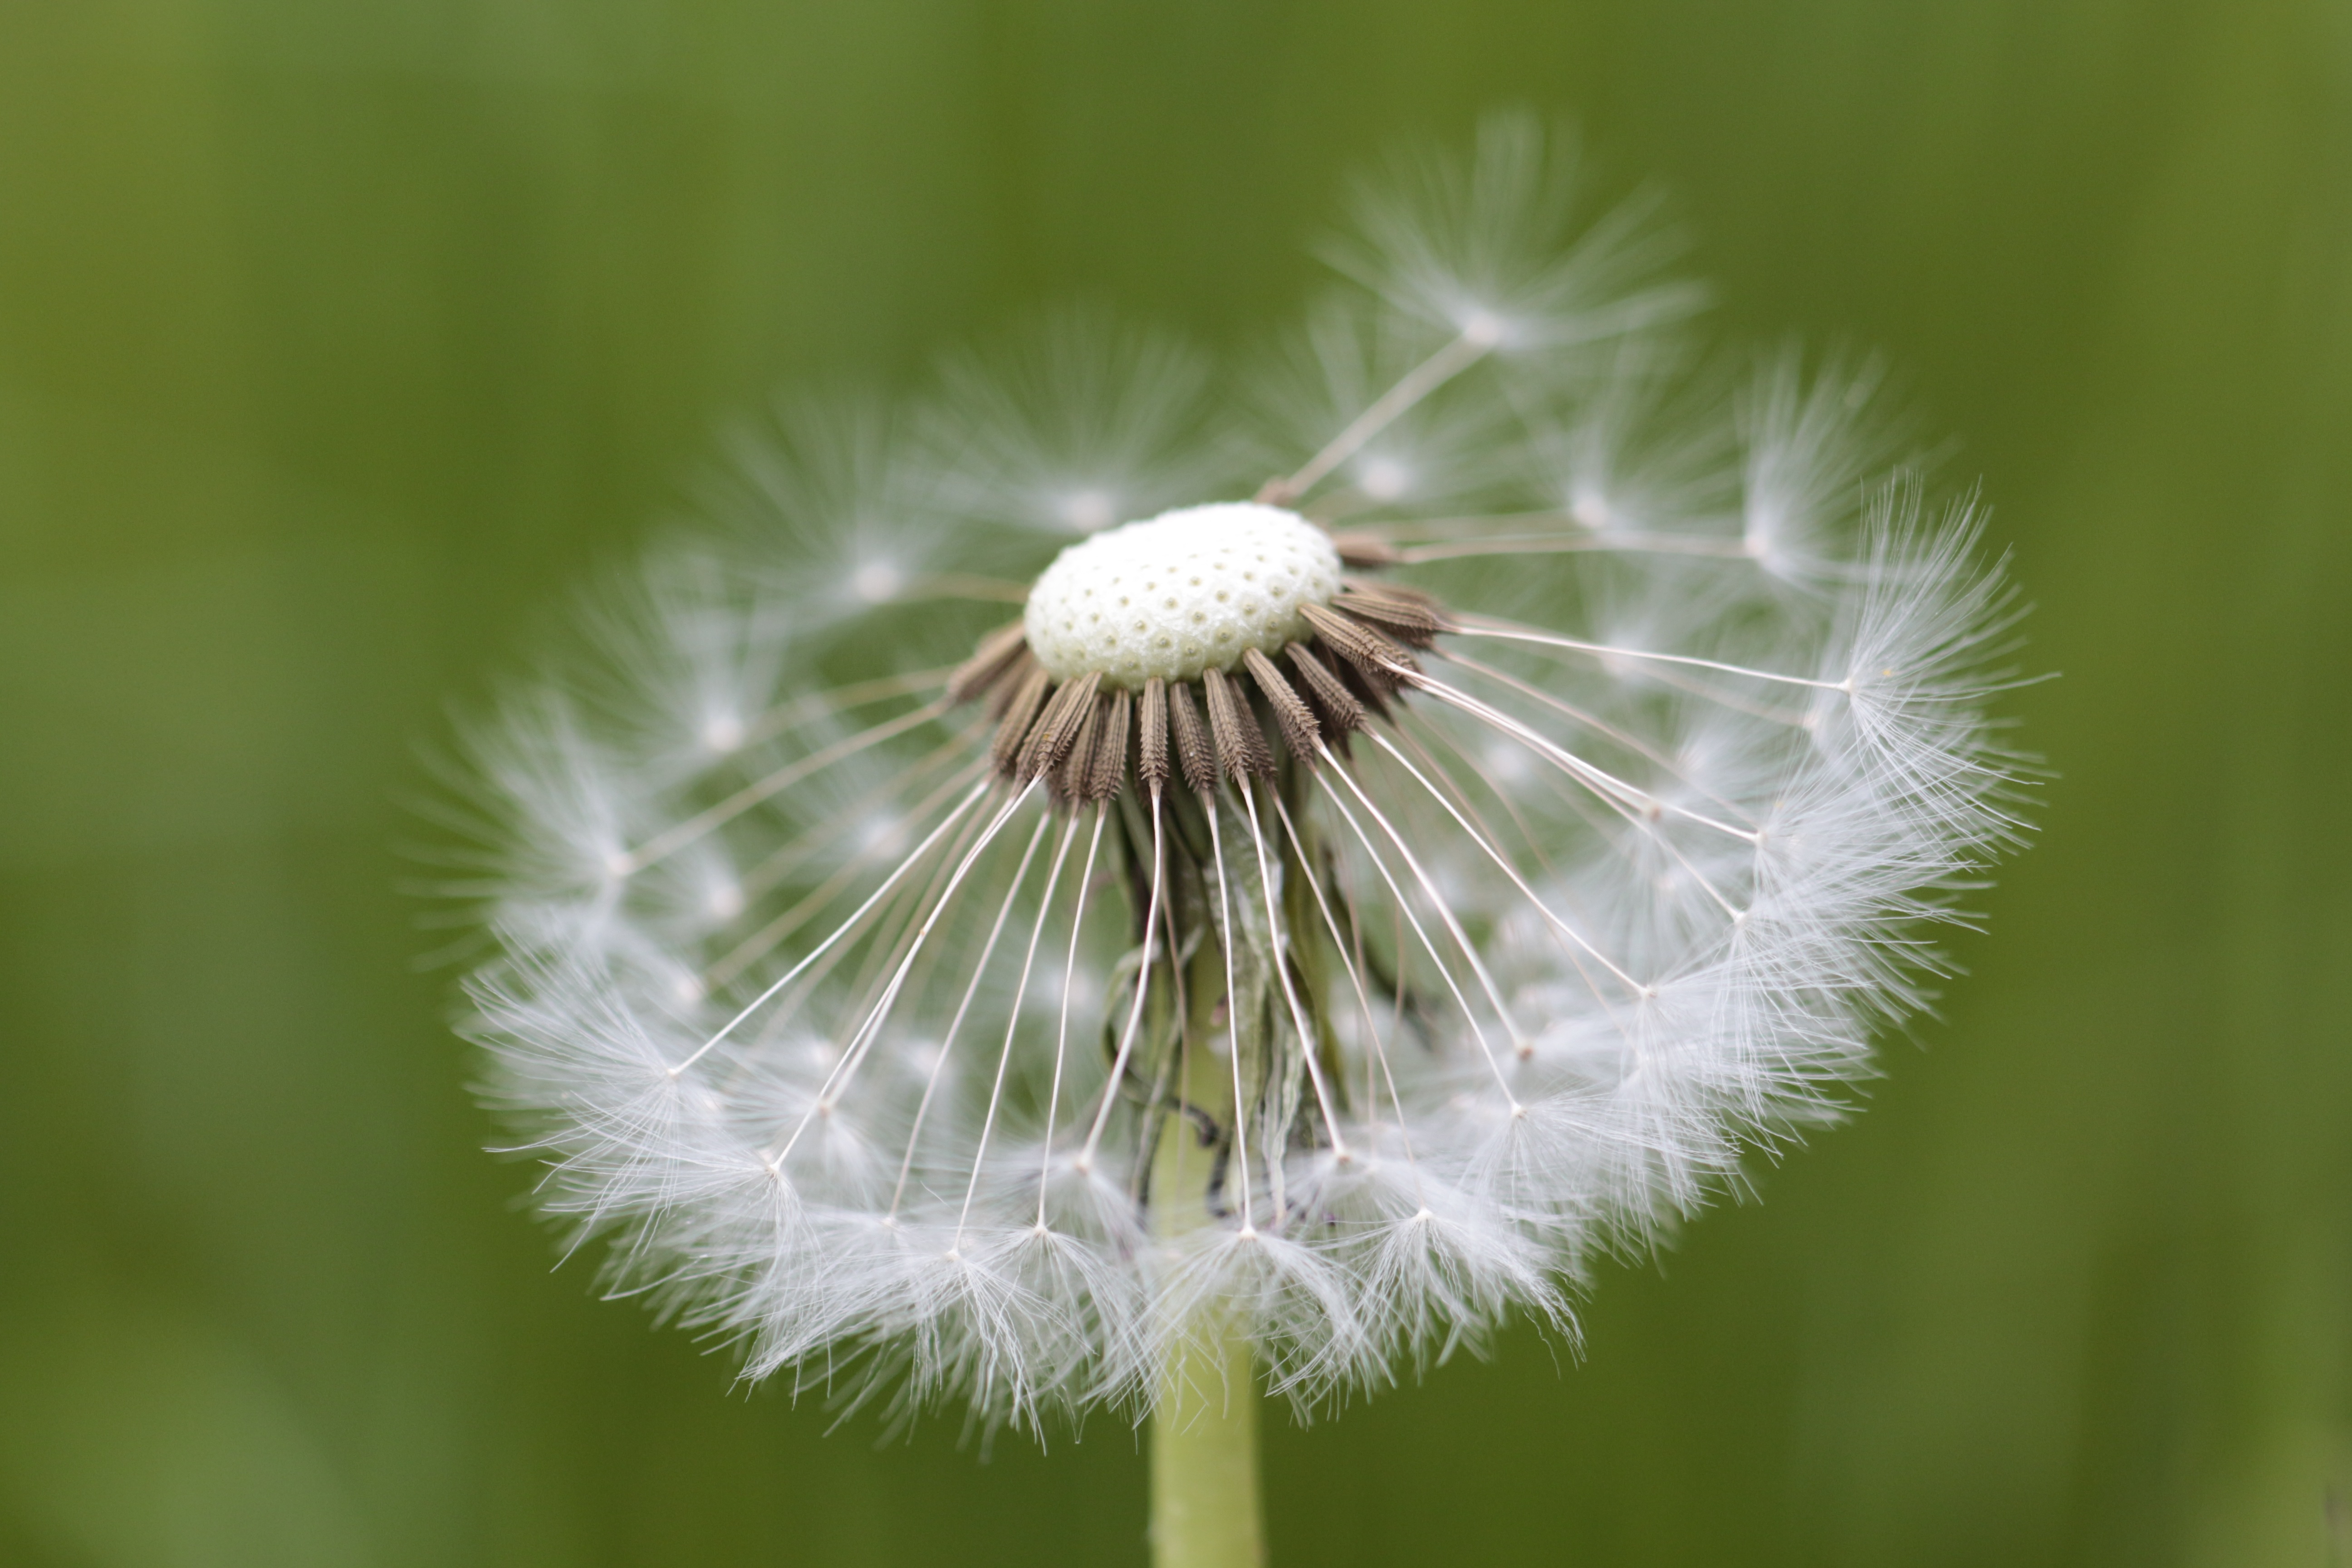
nature, grass, blossom, plant, sky, photography, meadow, dandelion, prairie, flower, petal, bloom, summer, green, botany, garden, flora, wild flower, wildflower, stalk, close up, seeds, thistle, macro photography, flowering plant, daisy family, grass family, plant stem, land plant